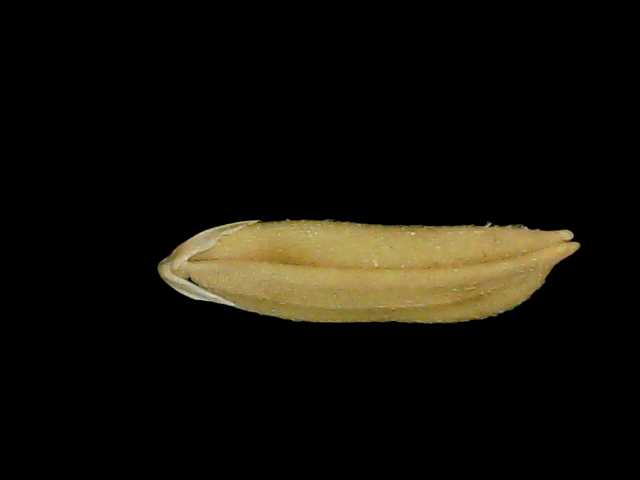
Rice variety: Bd75